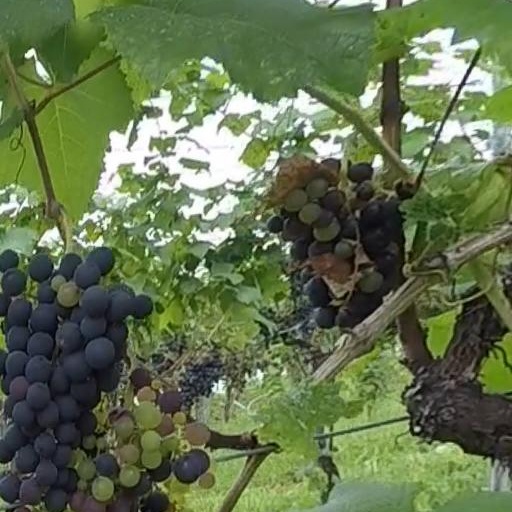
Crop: grape